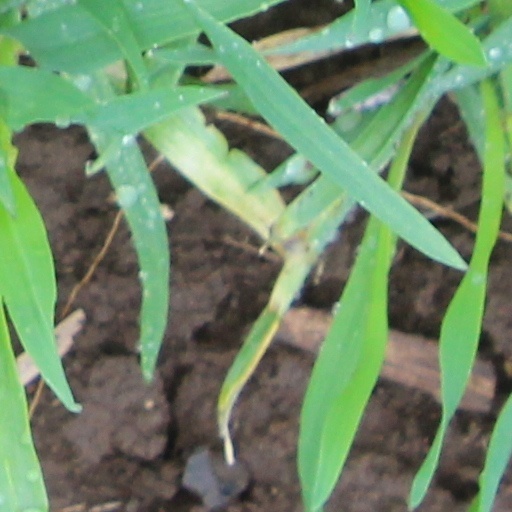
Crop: wheat